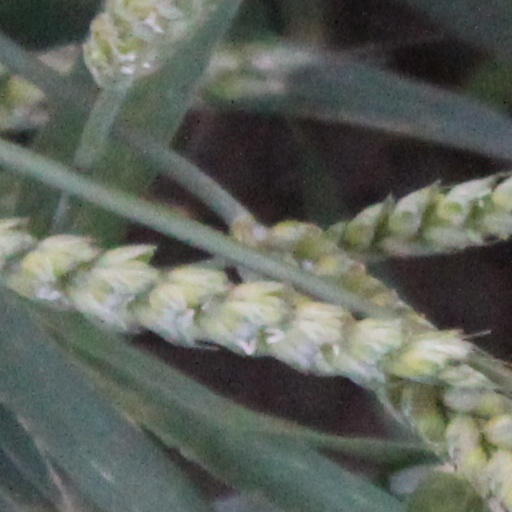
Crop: wheat